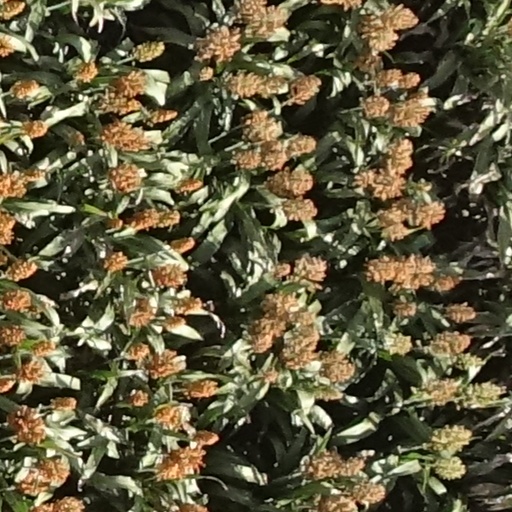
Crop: sorghum